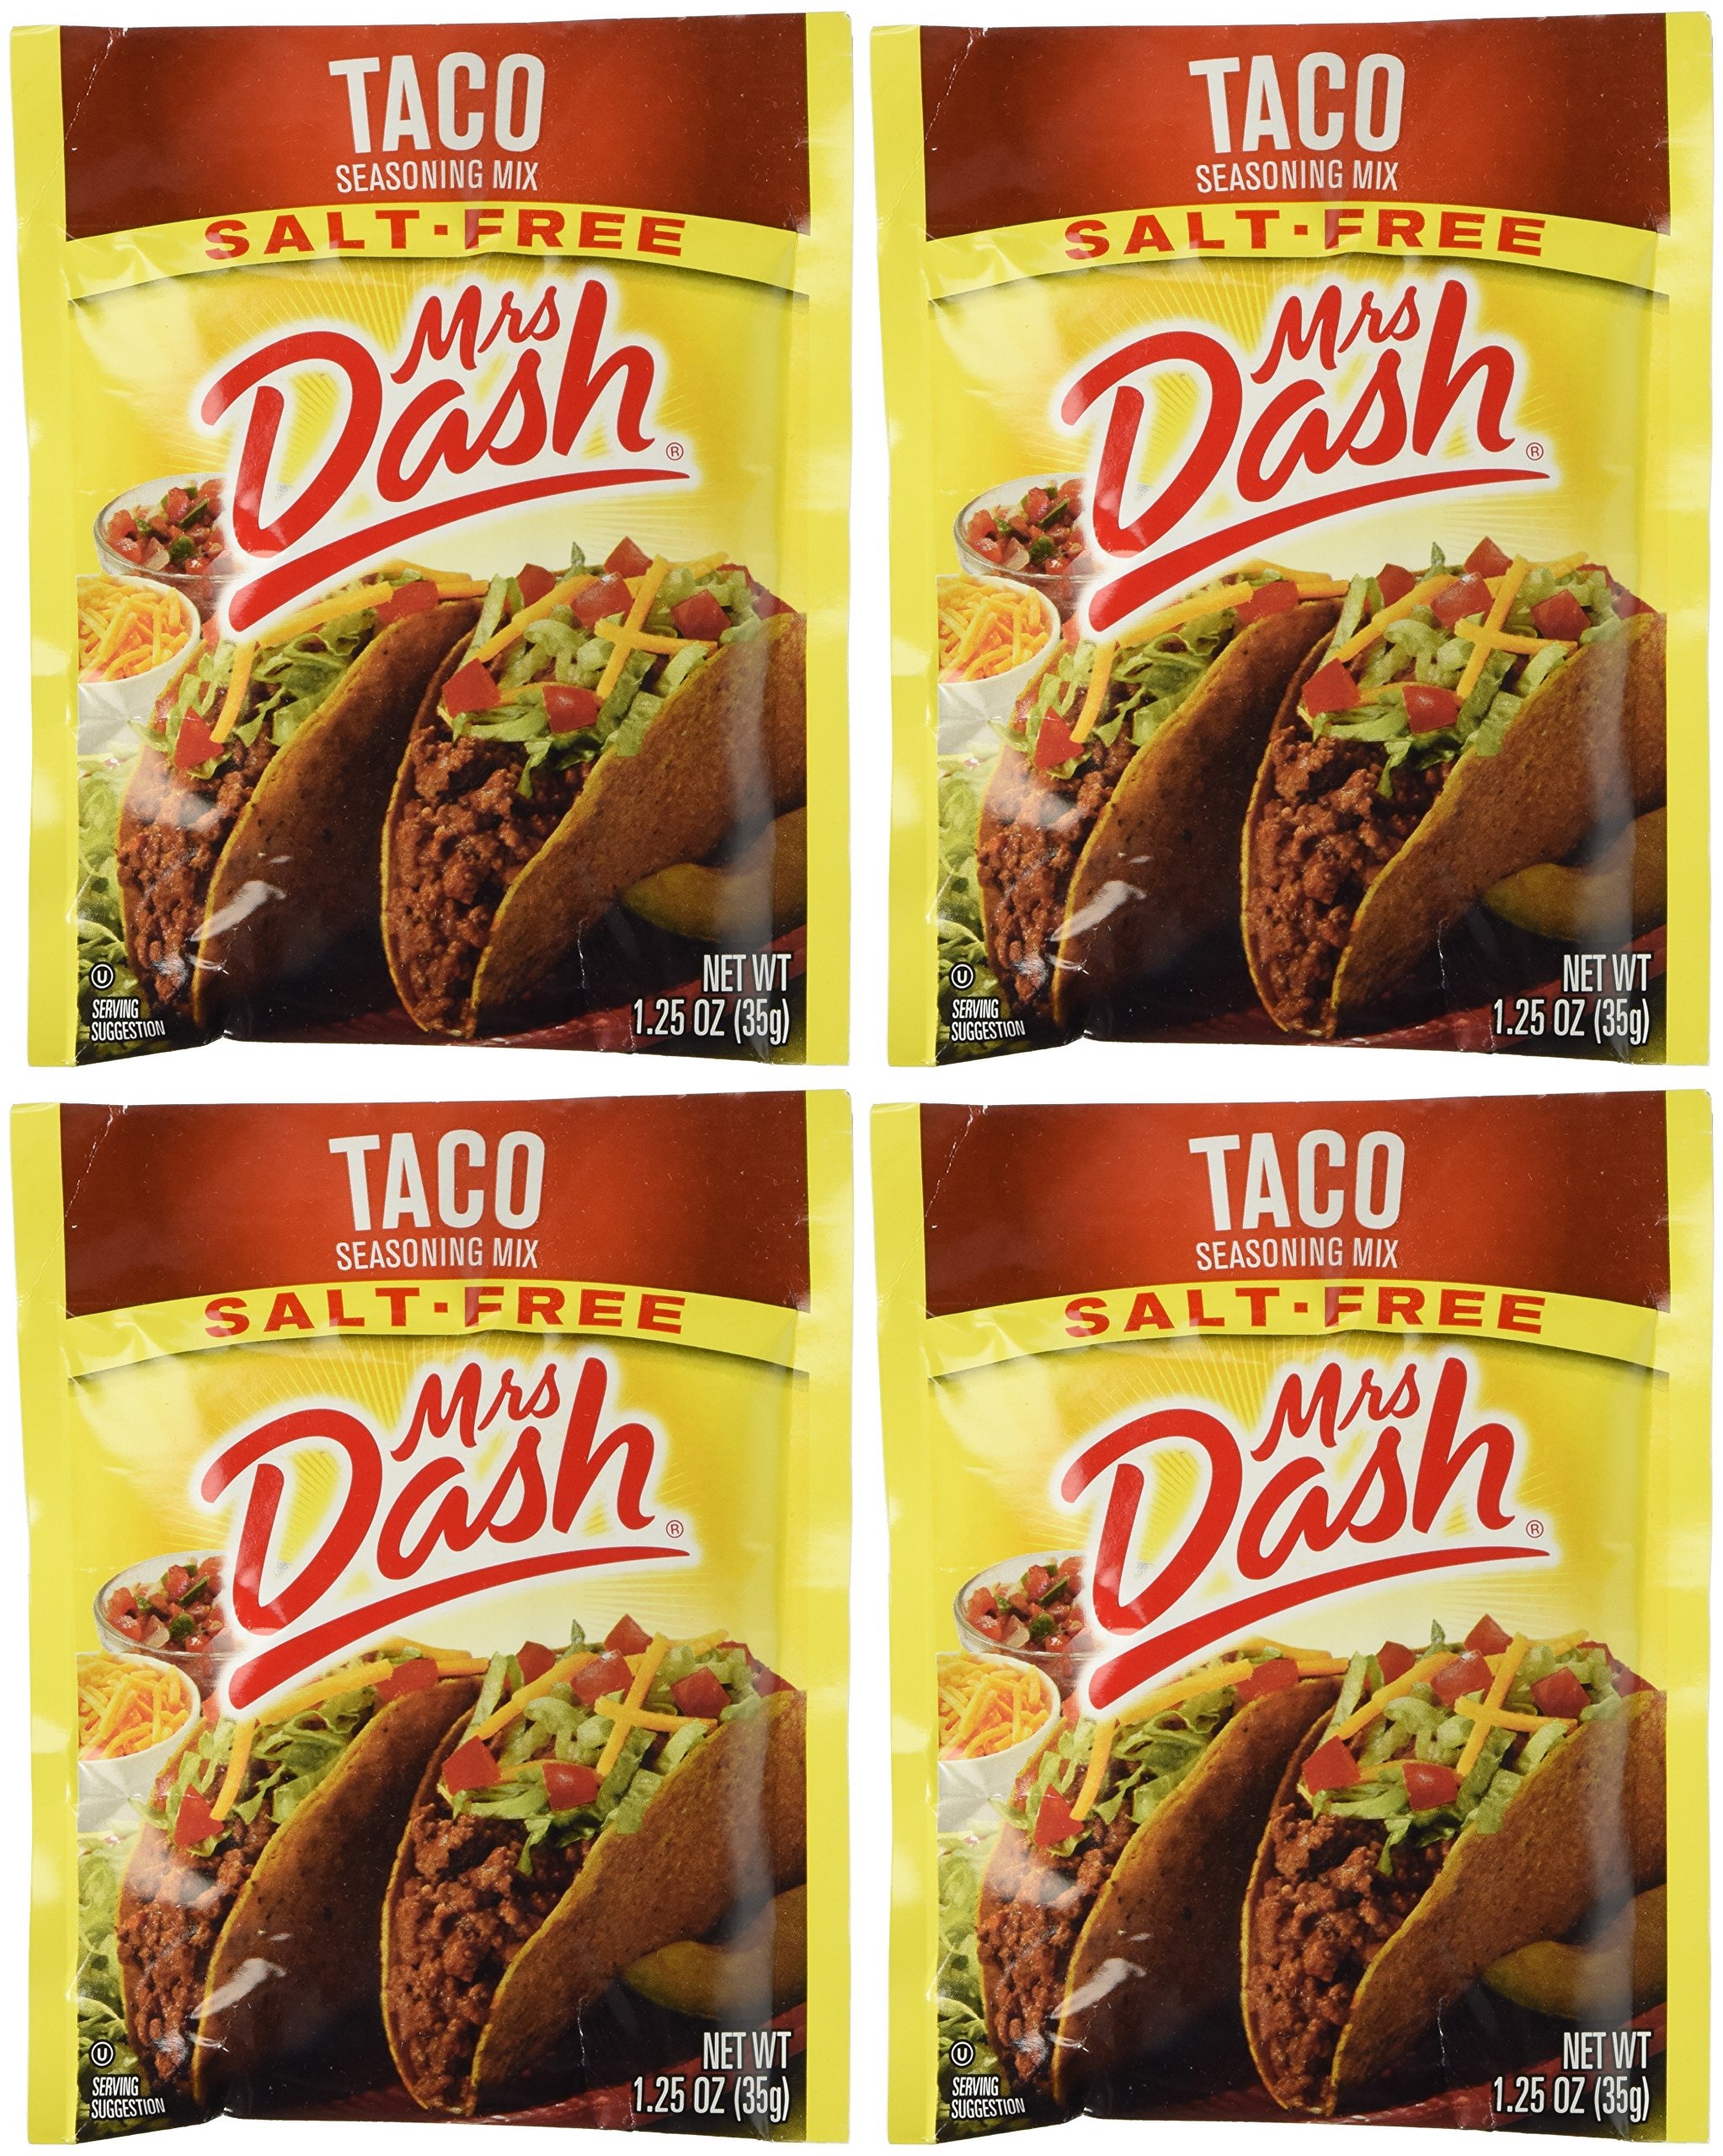
Item Name: Mrs Dash Salt Free Taco Seasoning Mix (1.25 oz Packets) 4 Pack
Bullet Point 1: 4 - 1.25 oz packets of Mrs Dash Salt Free Taco Seasoning Mix
Bullet Point 2: Add this salt free seasoning to your ground beef and transform your kitchen into a taco haven
Bullet Point 3: Easy to follow instructions included on packet
Bullet Point 4: Enhance the flavor of chicken, beef, vegetables, and your favorite sauces, soups, and salads without adding salt
Bullet Point 5: Kosher
Product Description: Dash is the salt-free alternative for spicing up your favorite meals. Each blend, seasoning packet, or marinade contains a multitude of spices, allowing your palate to enjoy the flavor without the salt. Eating healthy meals doesn’t mean skipping out on taste. Smarter cooking is simple with Dash. Always great fresh taste, and always salt free.
Value: 5.0
Unit: Ounce

Price: 14.94